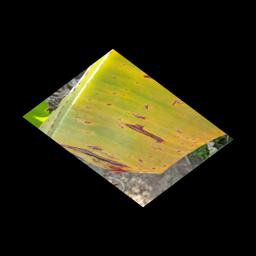
Label: PANAMA DISEASE